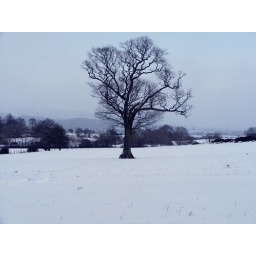
single tree in snowy field